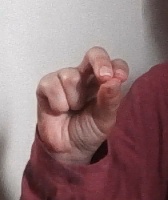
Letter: gaaf